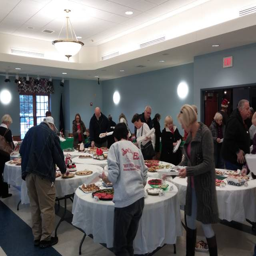
people gather around the tables to fill their trays with cookies .